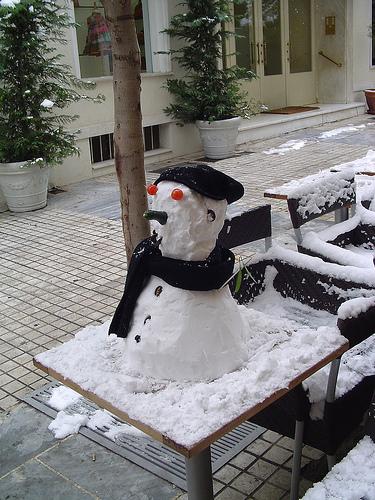
Weather: snow or frosty